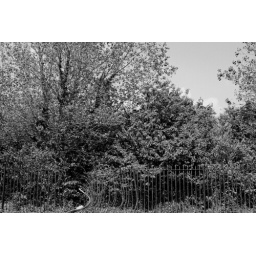
On the road to Barry Island. Obviously caused by a nocturnal boy racer.